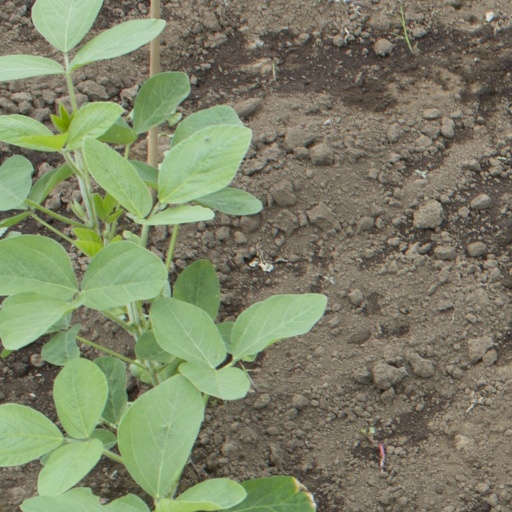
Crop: soybean